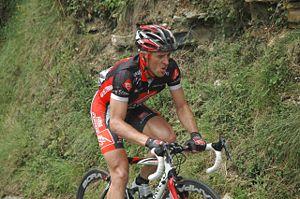
Constantino Zaballa Gutiérrez dit Tino Zaballa, né le 15 mai 1978 à Santander, est un coureur cycliste espagnol, professionnel de 2001 à 2011.